Dunston, Staffordshire

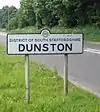
Dunston village sign, May 2008

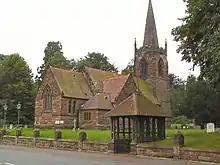
An image of Dunston, Staffordshire

Dunston is a small village in England lying on the west side of the A449 trunk road about south of Stafford, close to Junction 13 of the M6 motorway. The population of the village at the 2011 census was 281. It lies at roughly 300 feet (98 m) above sea level.